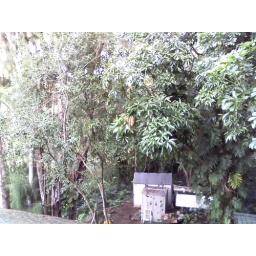
My landlord has chickens and pigs. Her husband, a Tahitian of sorts, caught the pigs on the mountain above the house.